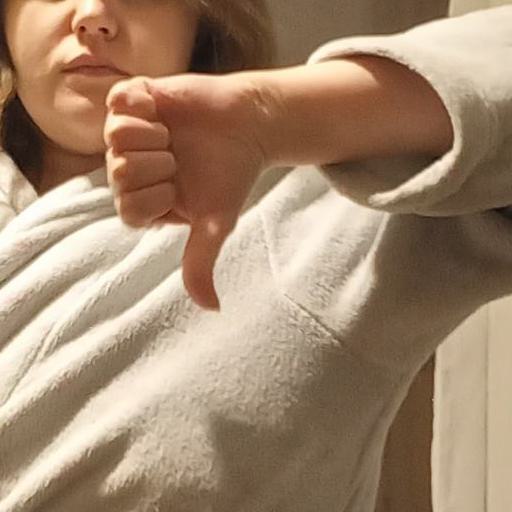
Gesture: dislike